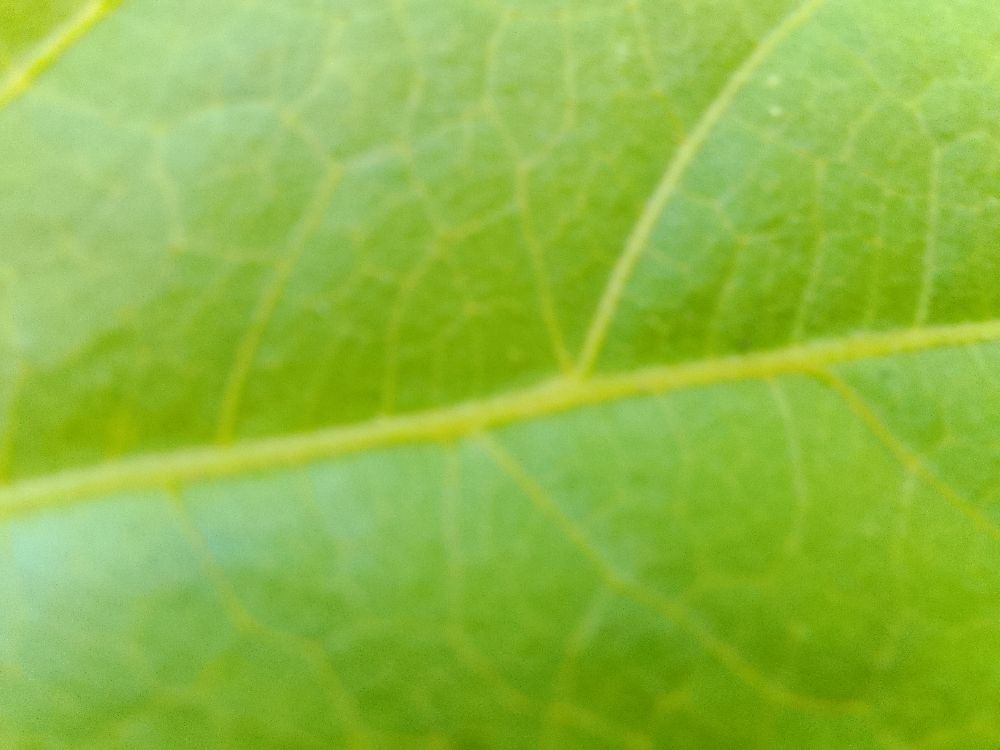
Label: healthy